Athletics at the 2020 Summer Olympics – Men's 1500 metres

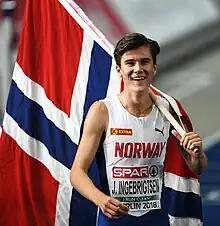
Gold medalist Jakob Ingebrigtsen (shown at 2018 European Championship)

The men's 1500 metres event at the 2020 Summer Olympics took place between 3 and 7 August 2021 at the Japan National Stadium. Approximately fifty athletes were expected to compete; the exact number depended on how many nations used universality places to enter athletes in addition to the 45 qualifying through time or ranking (1 universality place was used in 2016). 47 competitors from 27 nations competed. Jakob Ingebrigtsen set a new Olympic record on his way to the gold medal, Norway's first medal in the men's 1500 metres. Timothy Cheruiyot of Kenya took silver, returning that nation to the podium for the first time since a four-Games medal streak ended in 2008. Josh Kerr earned bronze, Great Britain's first medal in the event since 1988.